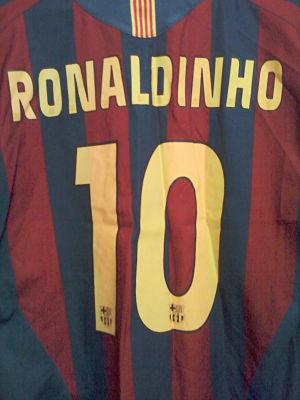
Maillot domicile de Ronaldinho au FC Barcelone 2005-2006
Ronaldo de Assis Moreira, né le 21 mars 1980 à Porto Alegre au Brésil, plus communément connu sous le pseudonyme de Ronaldinho Gaúcho ou tout simplement Ronaldinho, est un footballeur international brésilien. Il est champion du monde en 2002 avec l'équipe du Brésil.